Peterborough Canoe Company

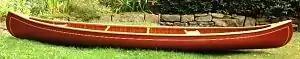

Founded by William H. Hill and Elihu Edwards in 1892, the Peterborough Canoe Company was managed by James Z. Rogers. Just at the time that the company was starting up, another canoe company, the Ontario Canoe Company, closed because its factory suffered a serious fire. Many of the experienced canoe builders came to work at the Peterborough Canoe Company, and so the canoes produced by the two companies were similar: wide board, cedar strip and cedar rib construction. The canoes were mostly canvas covered.